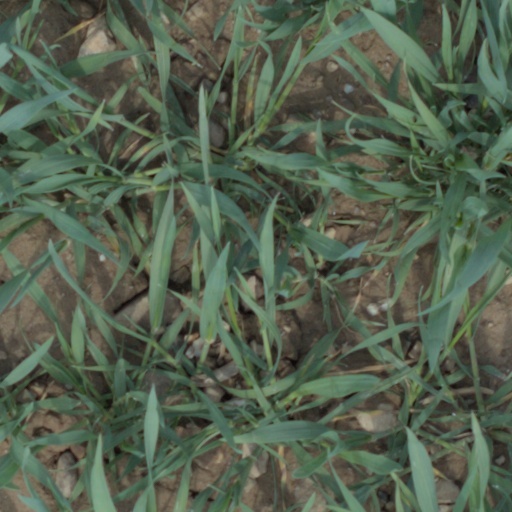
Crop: wheat